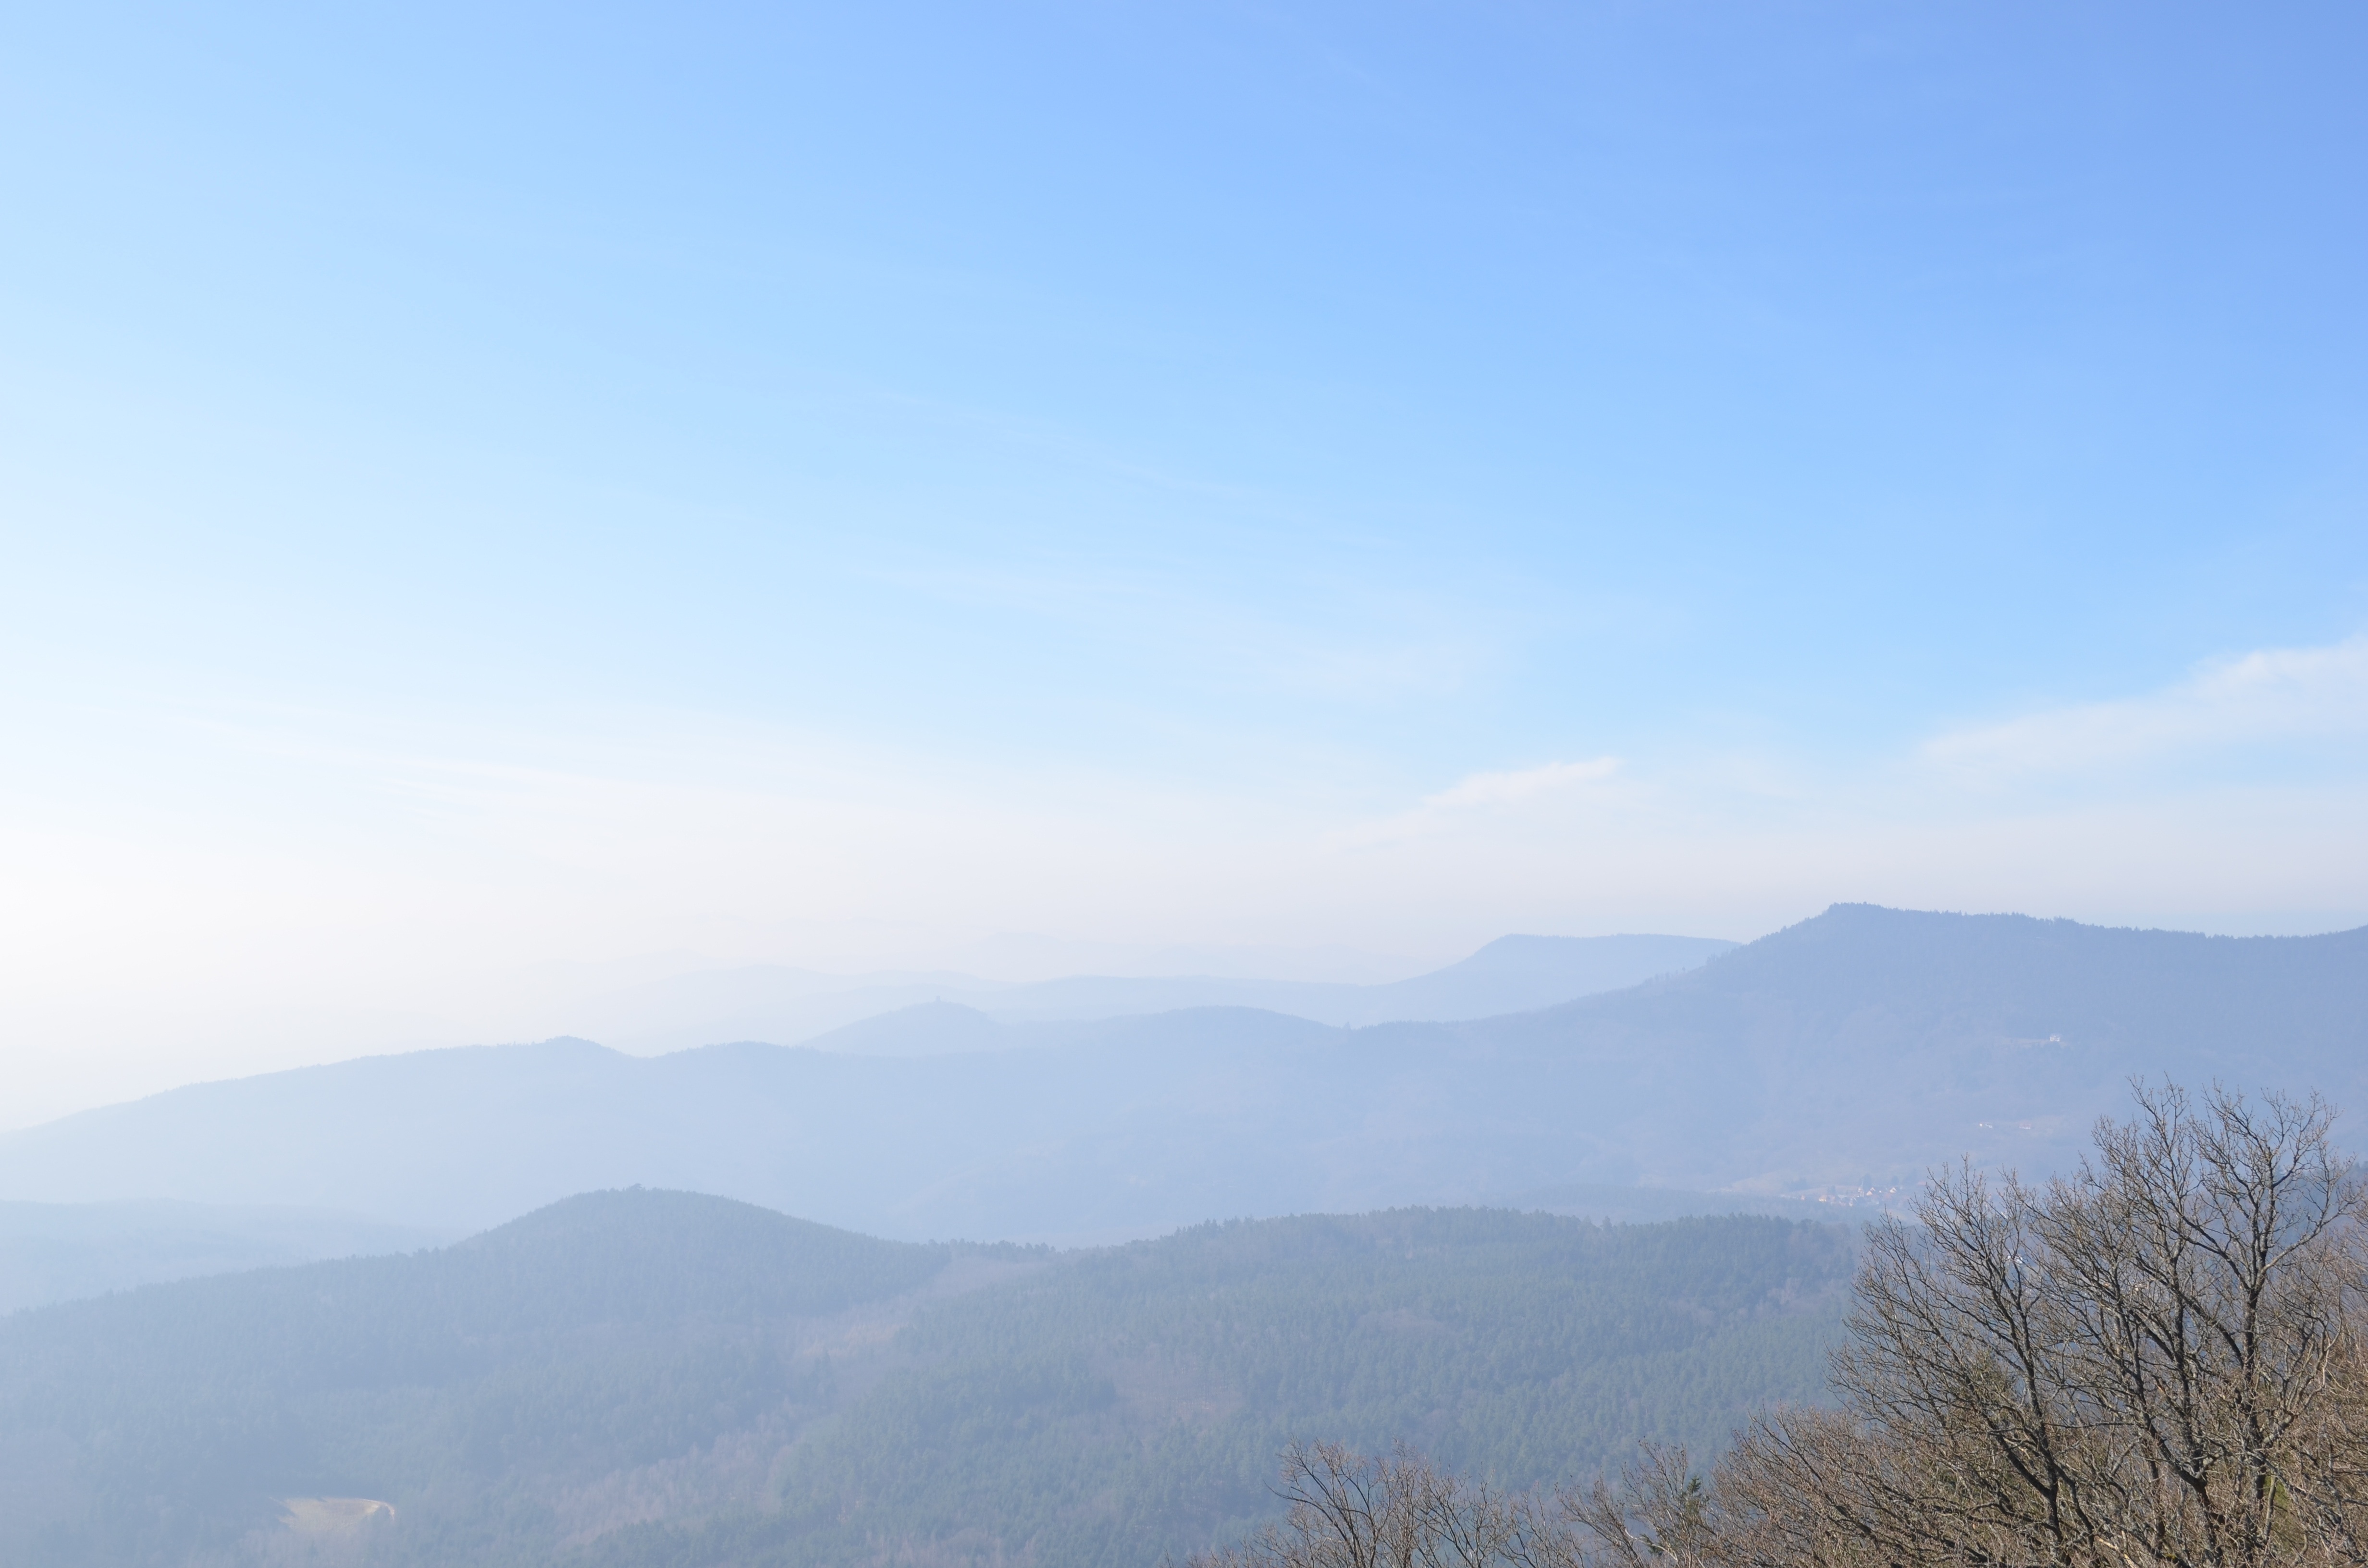
mountain, hill, mountain range, france, ridge, summit, clouds, plateau, filter, fell, highlands, alsace, landform, geographical feature, atmospheric phenomenon, mountainous landforms